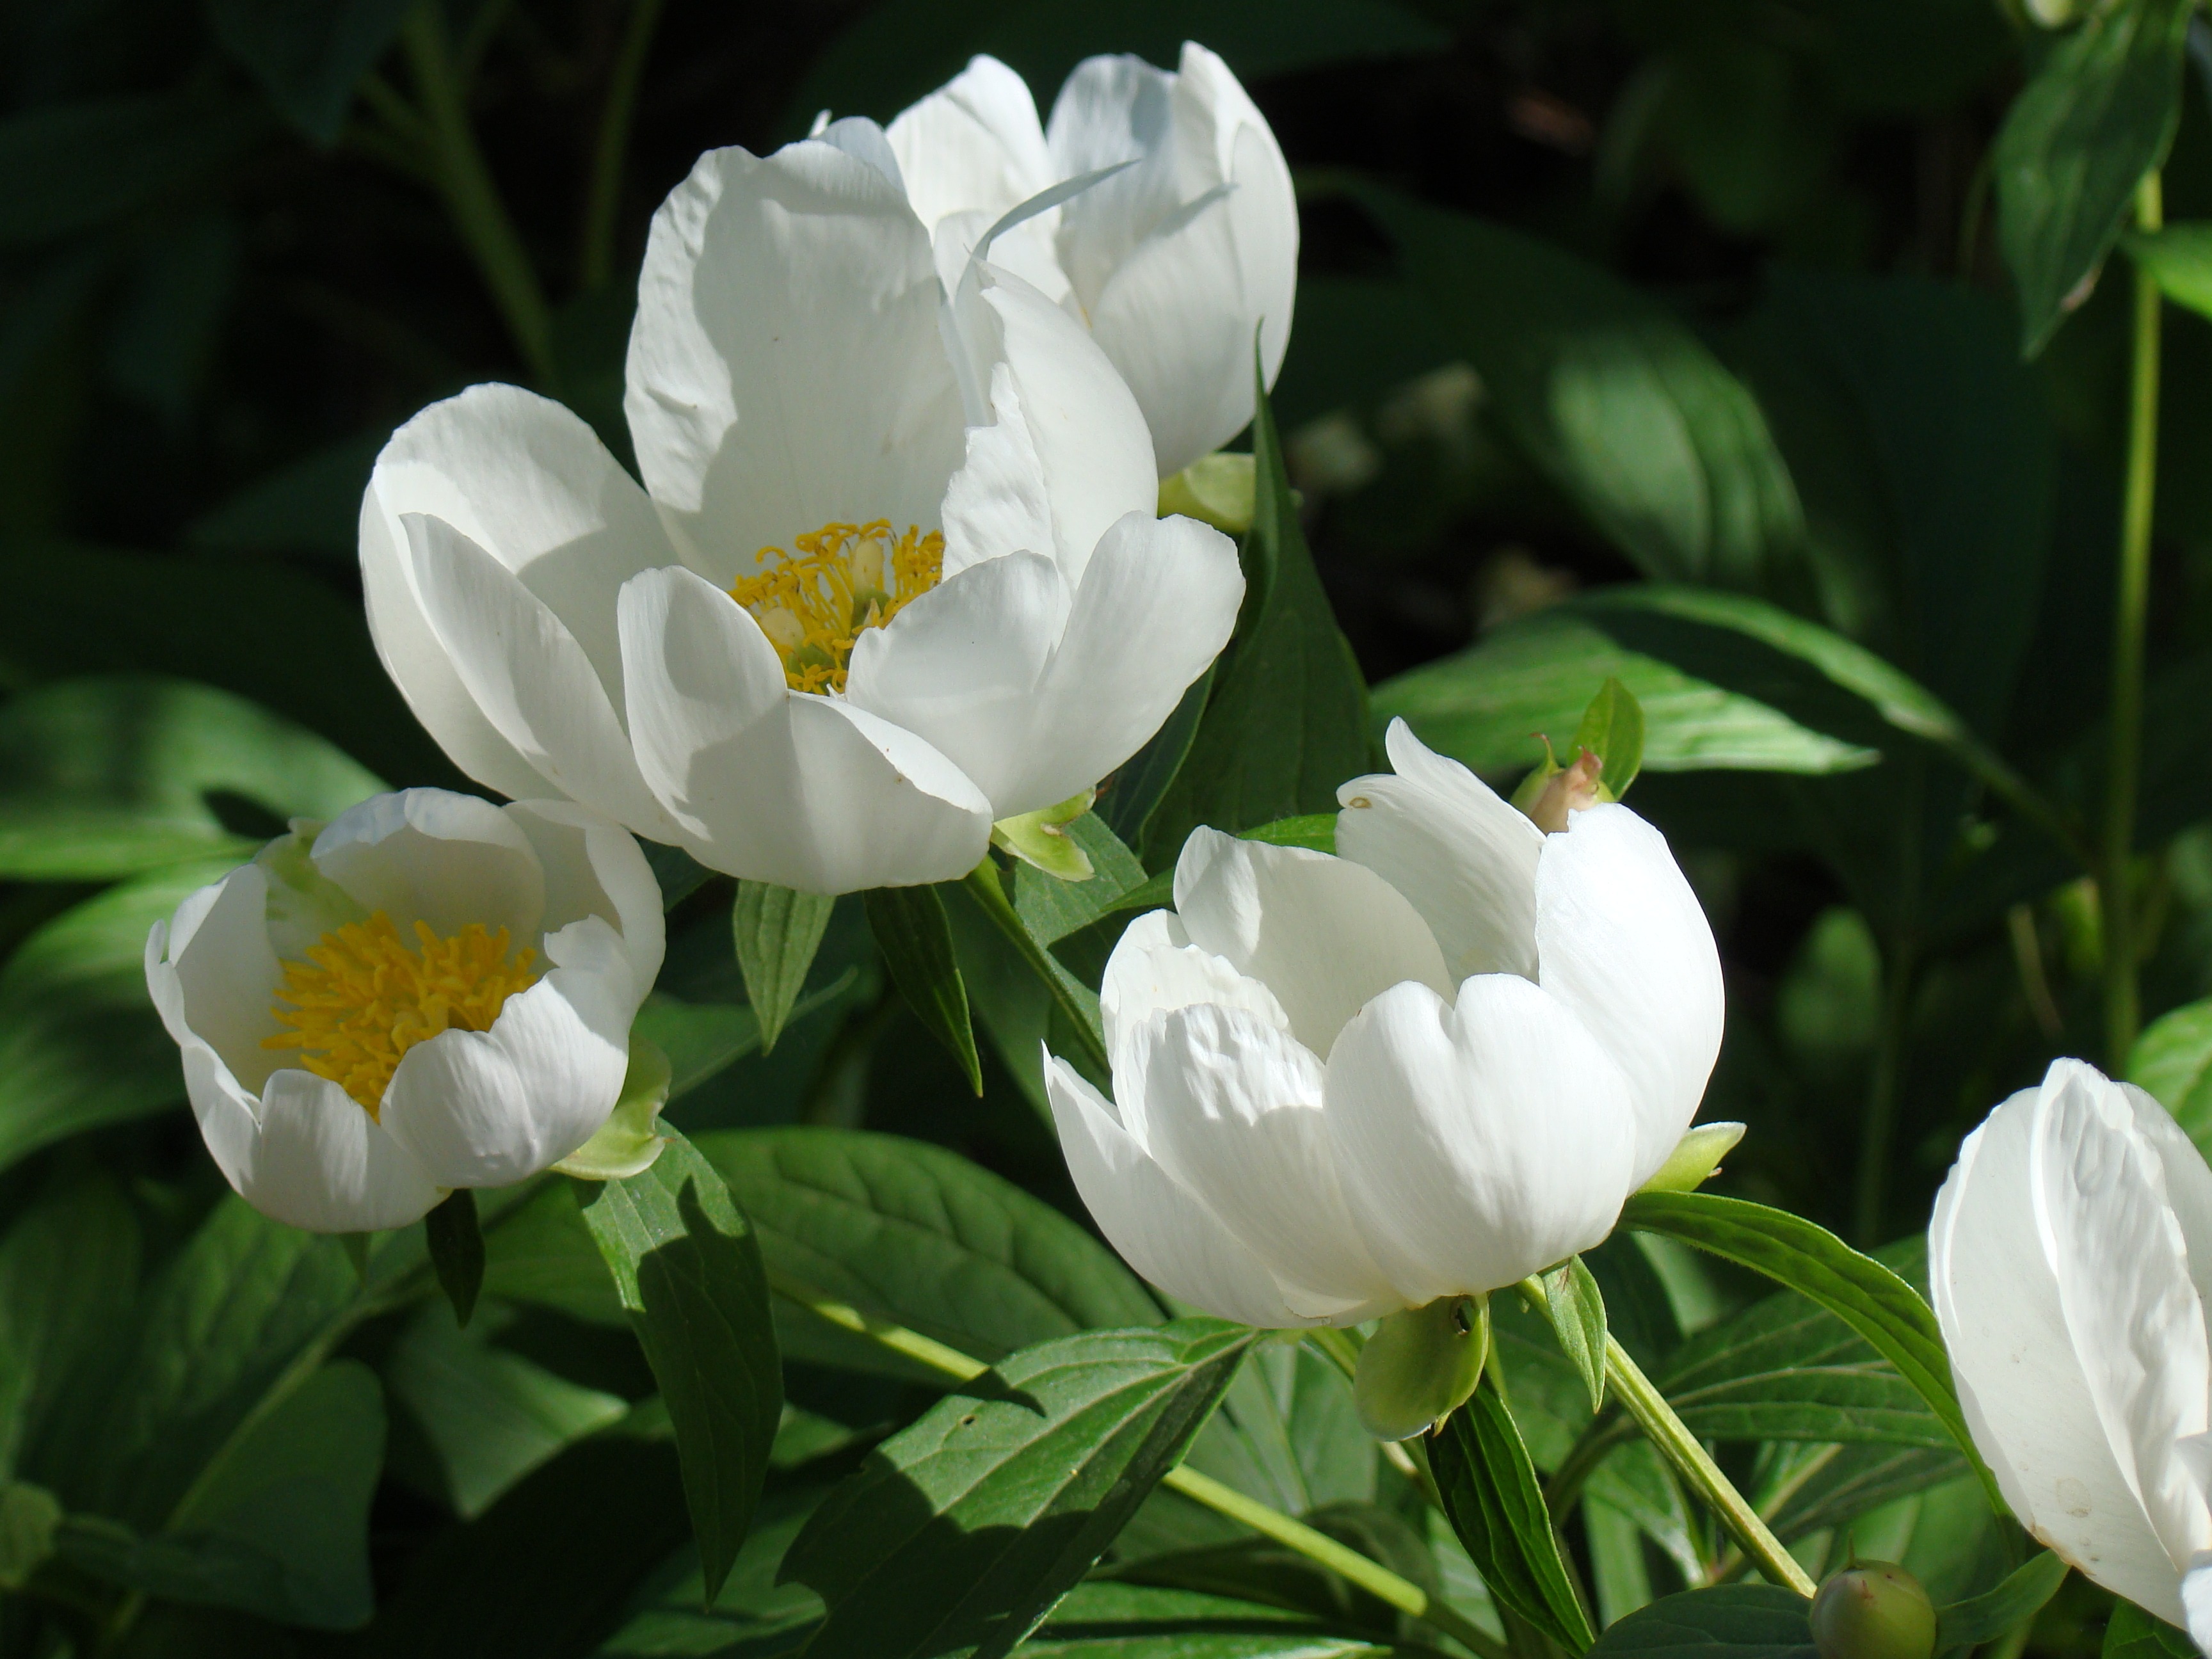
plant, white, flower, petal, summer, botany, flora, flowers, leaves, peony, flowering plant, peonies, land plant, jan van leeuwen, japanese peonies